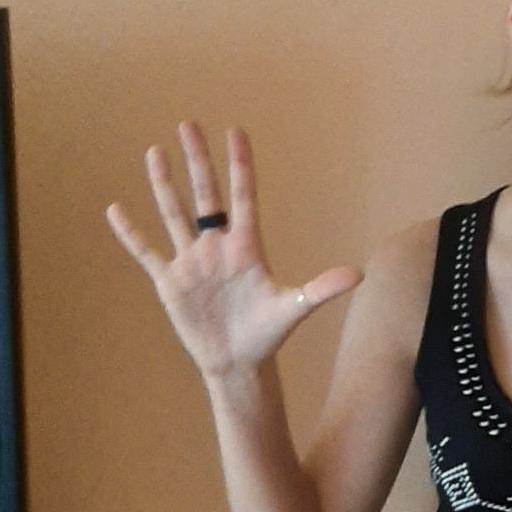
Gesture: palm